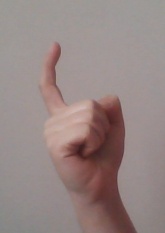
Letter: ra